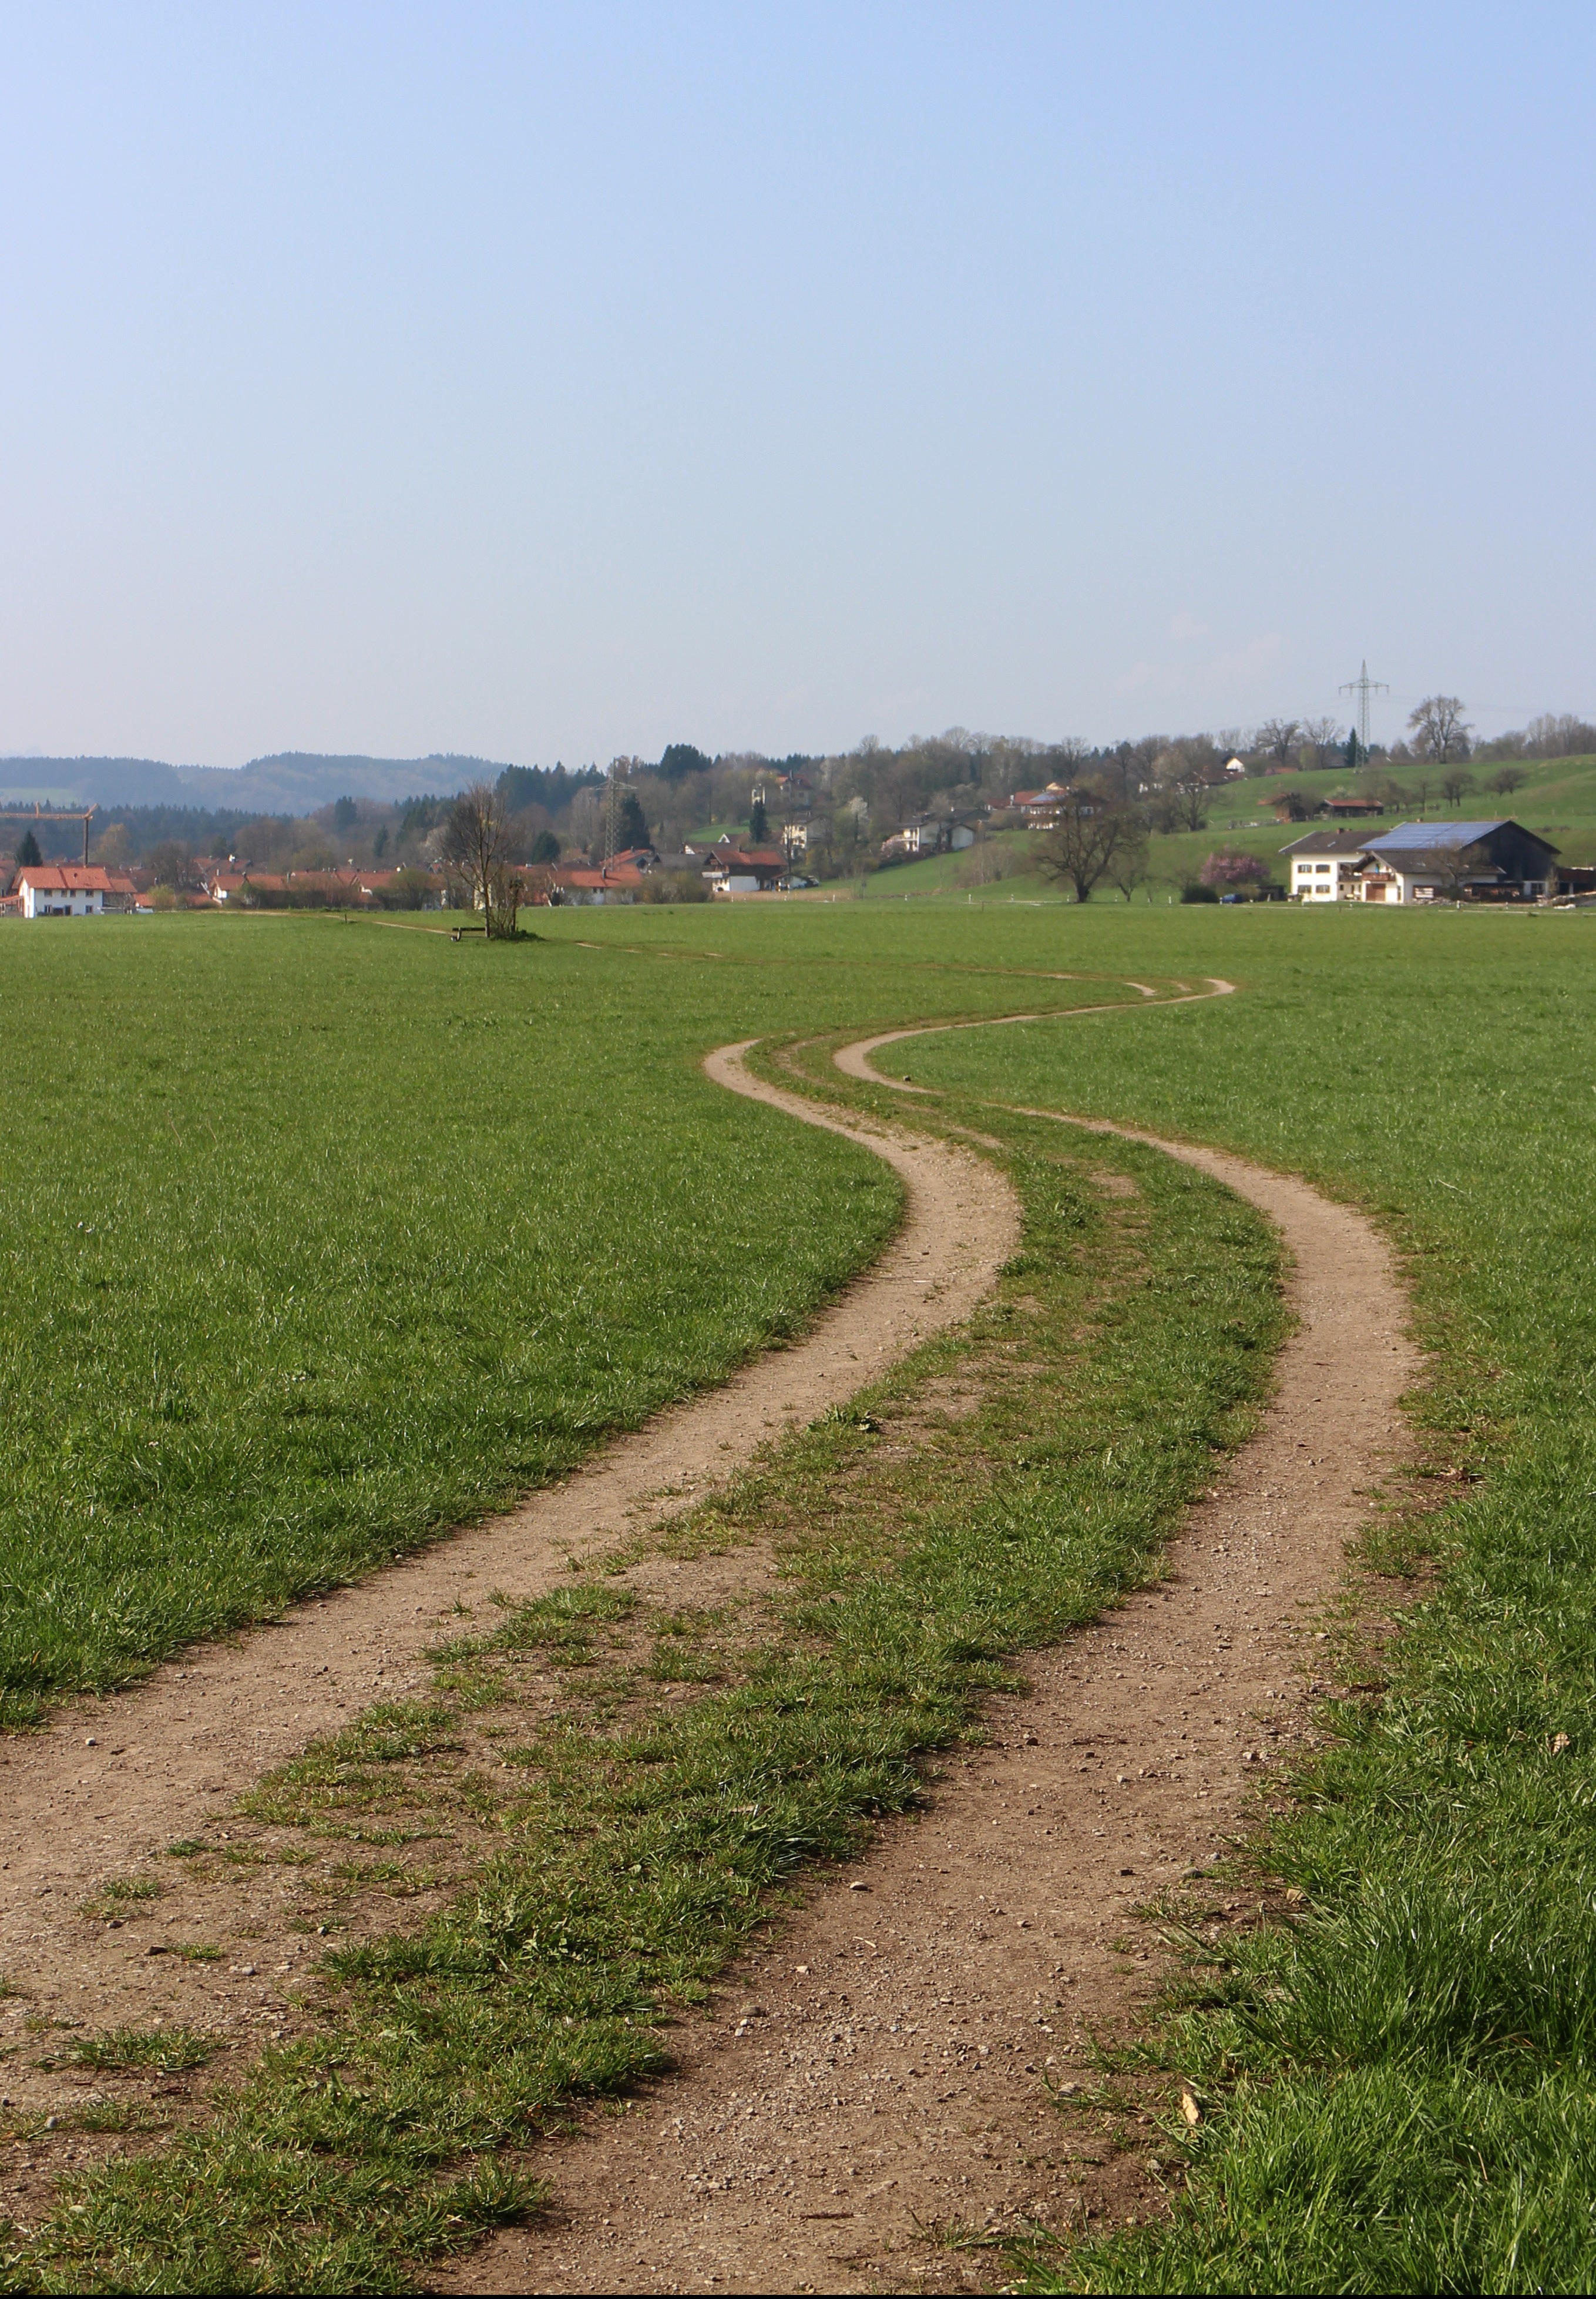
landscape, grass, road, field, farm, lawn, meadow, prairie, hill, dirt road, walk, crop, pasture, holiday, soil, agriculture, lane, waterway, plain, grassland, infrastructure, away, nature trail, ecosystem, rural area, paddy field, grass family